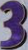
Number: 3